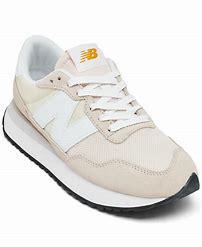
Brand: New
Model: Balance 237